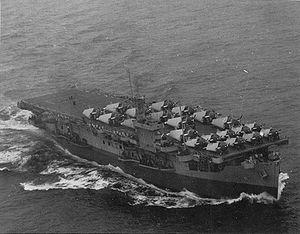
Le porte-avions d'escorte est un type de porte-avions de petite taille produit durant la Seconde Guerre mondiale. Conçus dans l'urgence pour assurer la protection des convois et pour suppléer le manque de porte-avions d'escadre en assurant une partie de leurs missions d'entraînement et de transport, ces navires assurèrent des missions offensives de plus en plus nombreuses, notamment la conduite de raids contre des objectifs terrestres et les missions d'appui au sol lors des opérations amphibies.
L'USS Block Island est un porte-avions d'escorte de classe Bogue construit pour la Marine américaine pendant la Seconde Guerre mondiale.